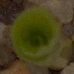
Label: maize